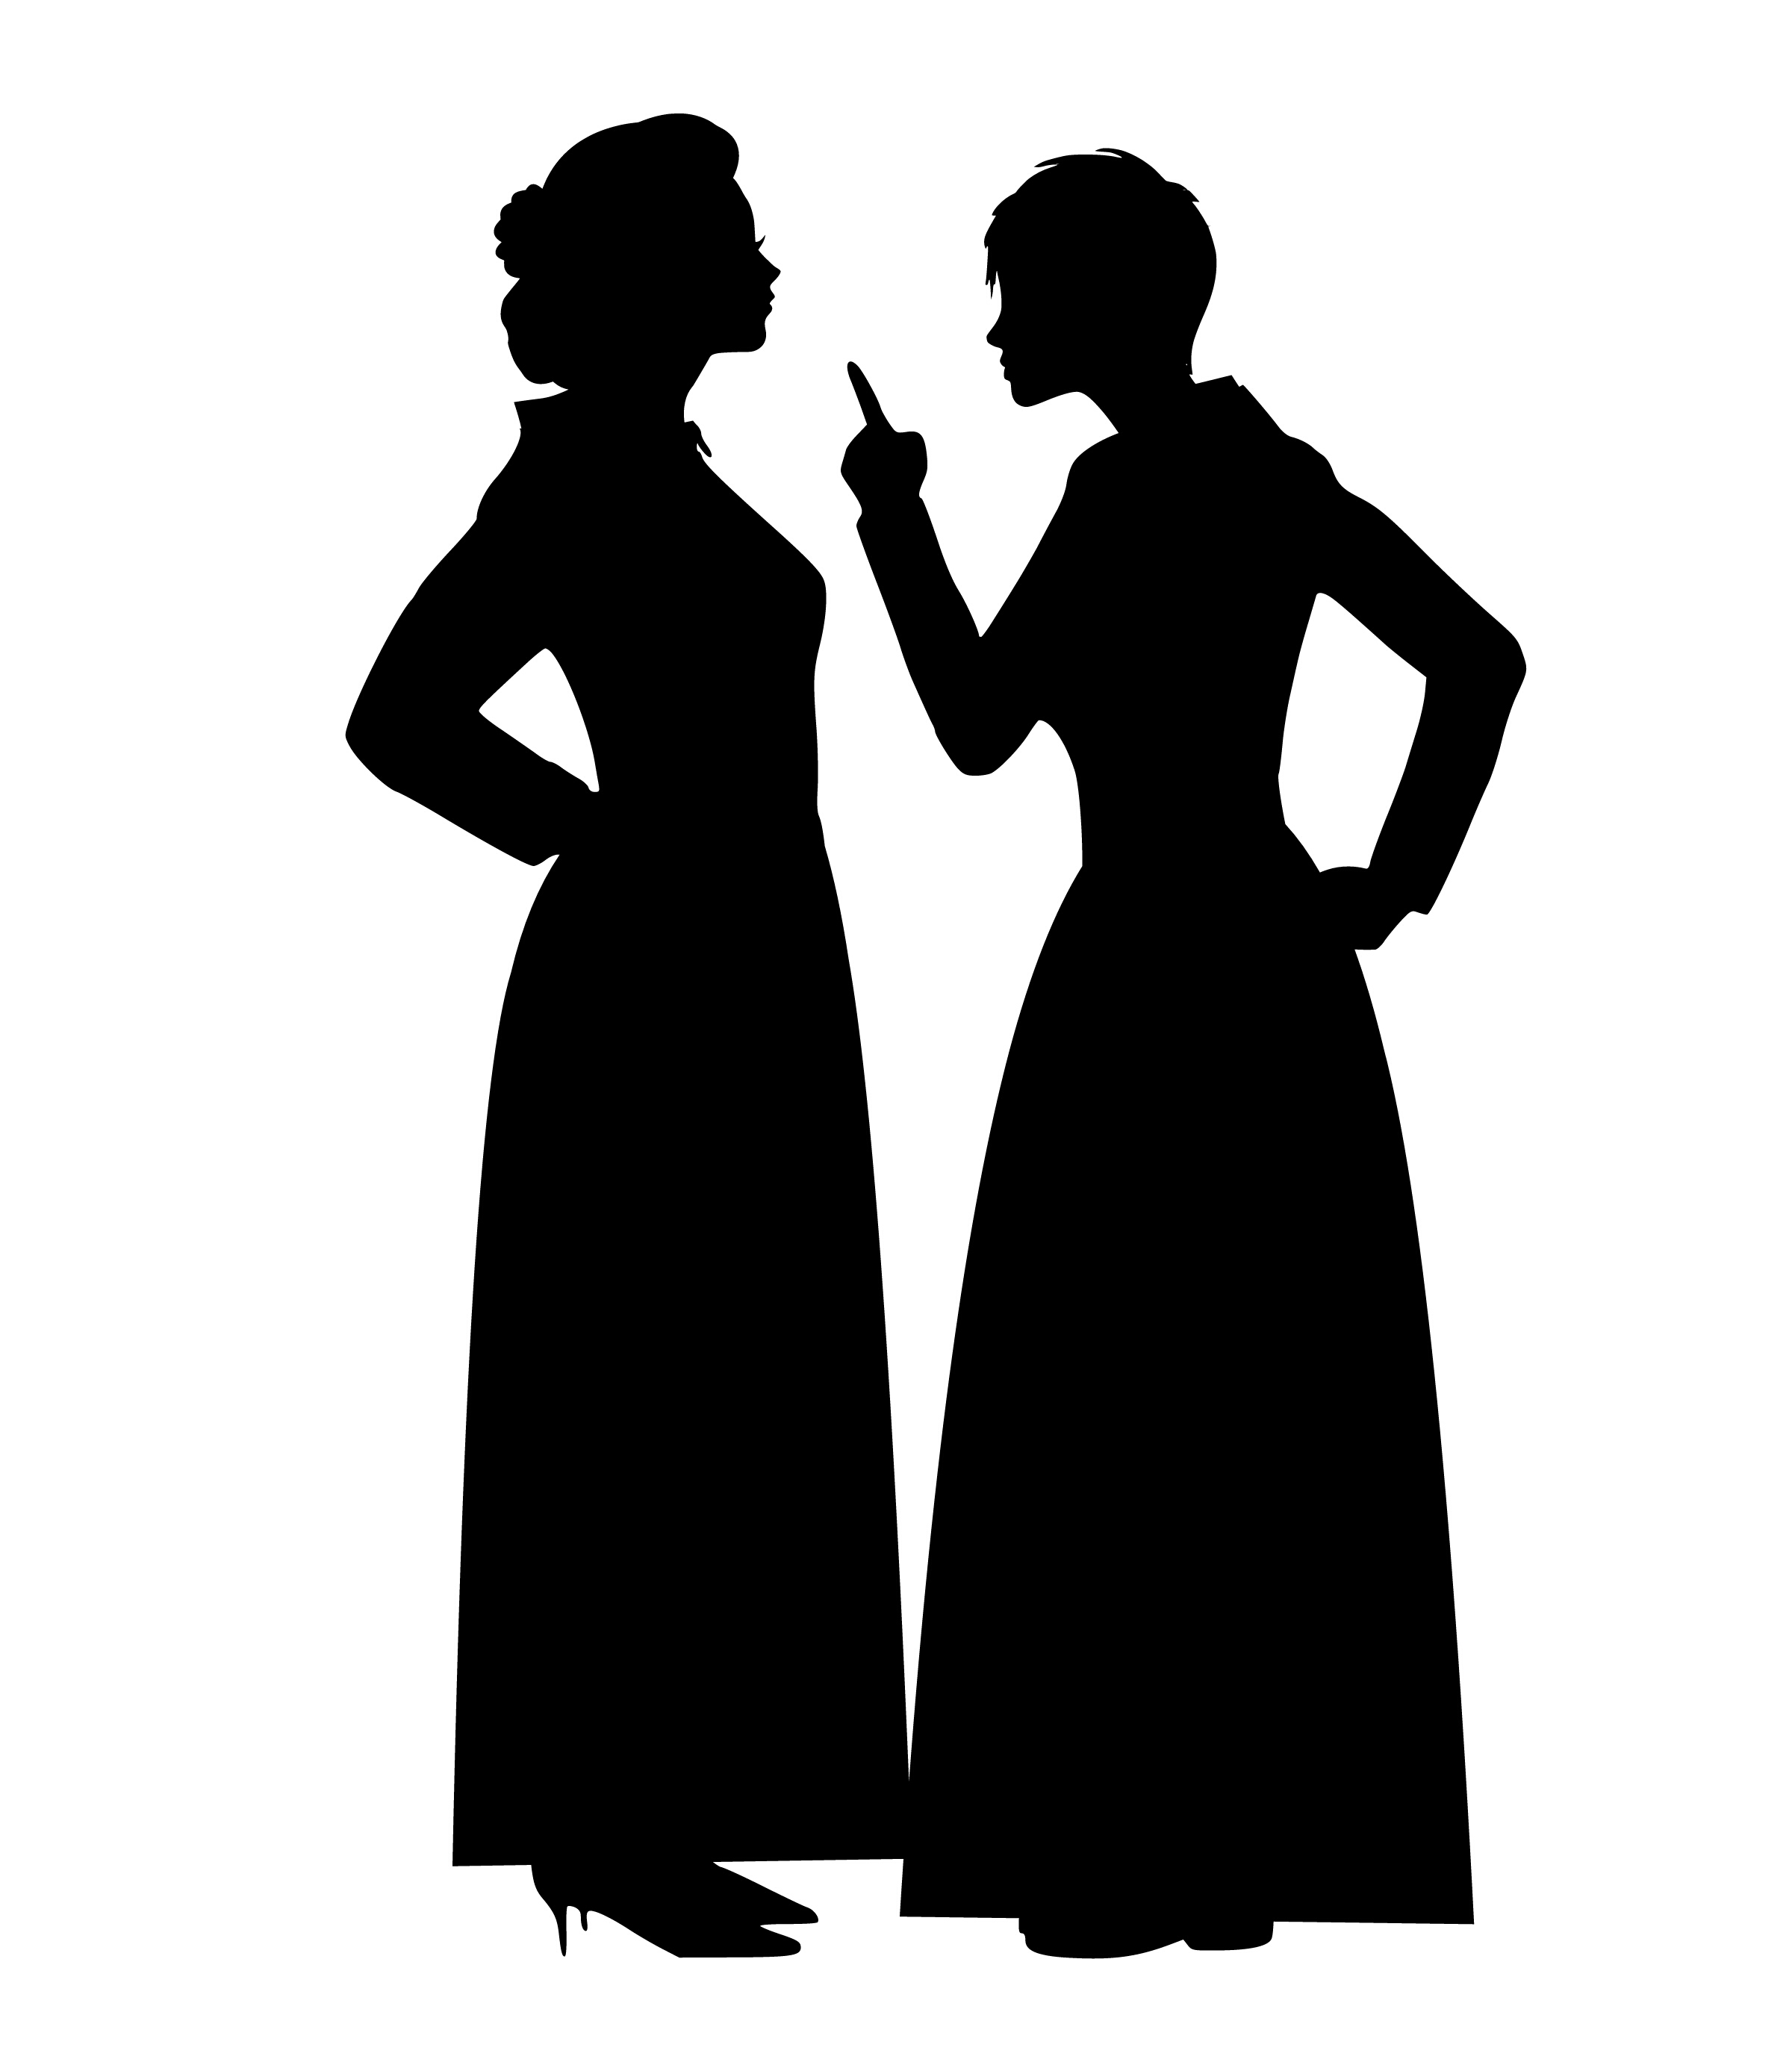
angry, woman, conflict, yell, silhouette, communication, accuse, argument, attitude, sisters, friend's, difference, disagree, fight, finger, negative, point, quarrel, threaten, women, dress, black, standing, black and white, shoulder, gown, joint, neck, monochrome photography, girl, monochrome, human behavior, formal wear, illustration